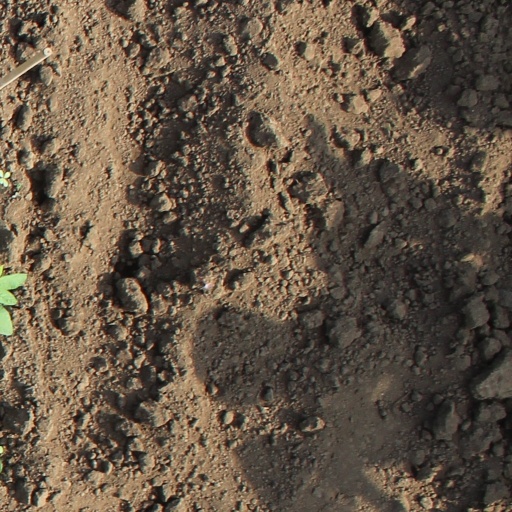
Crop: soybean